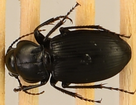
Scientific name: Cyclotrachelus torvus
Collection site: Northern Great Plains Research Laboratory NEON (NOGP), plot NOGP_007